Langenberg Wildlife Park

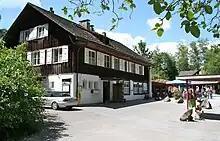
The wildlife park's restaurant

The park was founded in 1869 by the Zürich city forester Carl Anton Ludwig von Orelli, making it the oldest Swiss wildlife park. In 2009, the management of the Langenberg Wildlife Park was combined with that of the nearby Sihlwald forest, to form the Zürich Wilderness Park.